Qiantan International Business Zone (Shanghai)

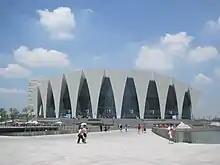
Shanghai Oriental Sports Center in Qian tan

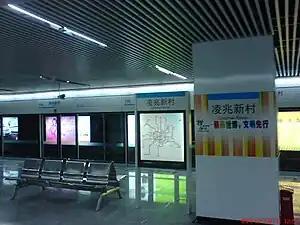
Lingzhao Xincun Station on Line 8 of the Shanghai Metro near Qian Tan

Qiantan International Business Zone (Shanghai) also called the New Bund, is a newly built International Business Zone in Qiantan, Pudong, Shanghai, China, lying to the south of the former Expo 2010 site next to the Shanghai Oriental Sports Center. It is known as Shanghai's "second Lujiazui" as the Secondary Central business district developing close to Lujiazui. It will be developed specifically as another new financial district of Shanghai, but will focus more on overall urban functionality.